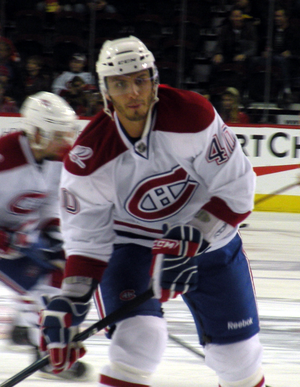
Maxim Lapierre, est un joueur professionnel canadien de hockey sur glace. Il évolue au poste de centre.